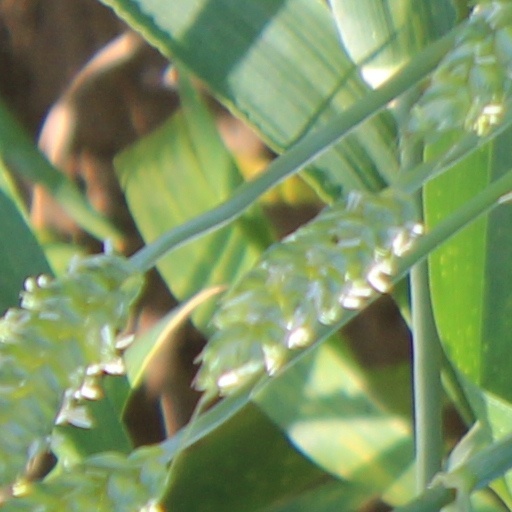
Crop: wheat